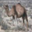
Label: camel